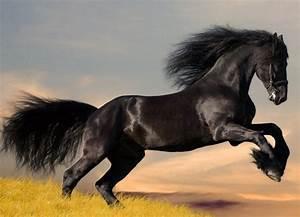
horse